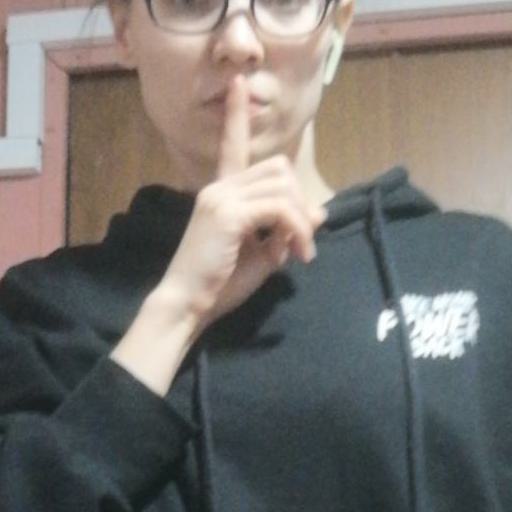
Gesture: mute